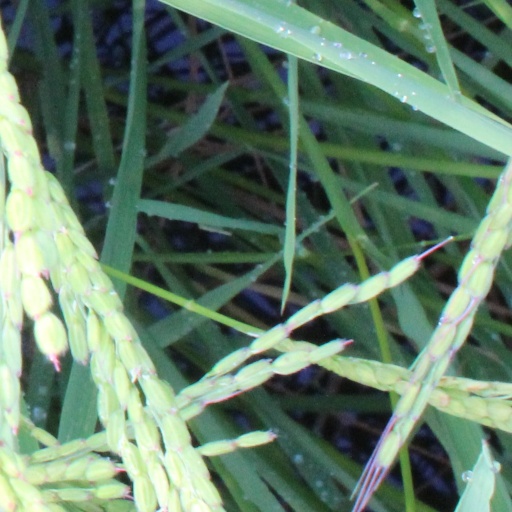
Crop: rice